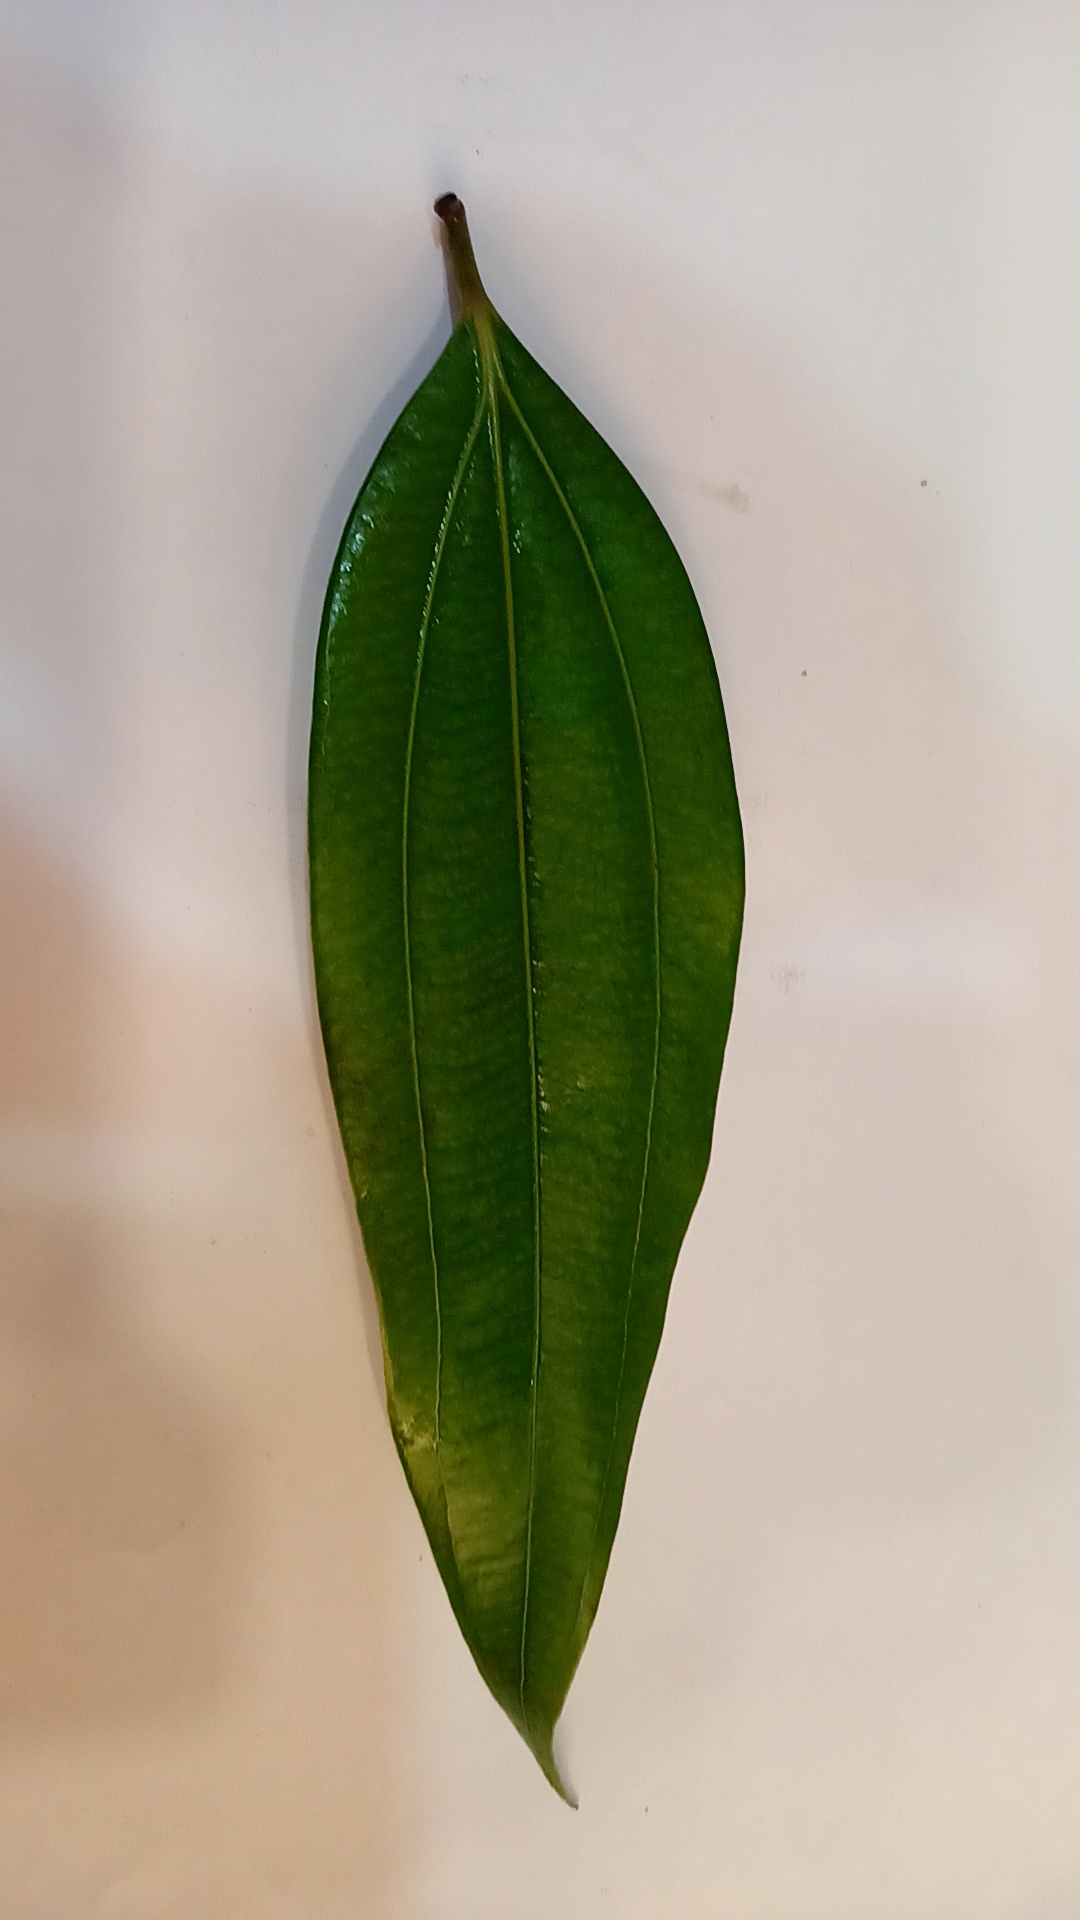
Label: Healthy